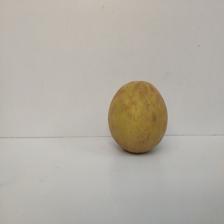
Size: Large